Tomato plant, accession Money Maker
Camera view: horizontal (90 deg, fisheye); turntable rotation: 270 degrees
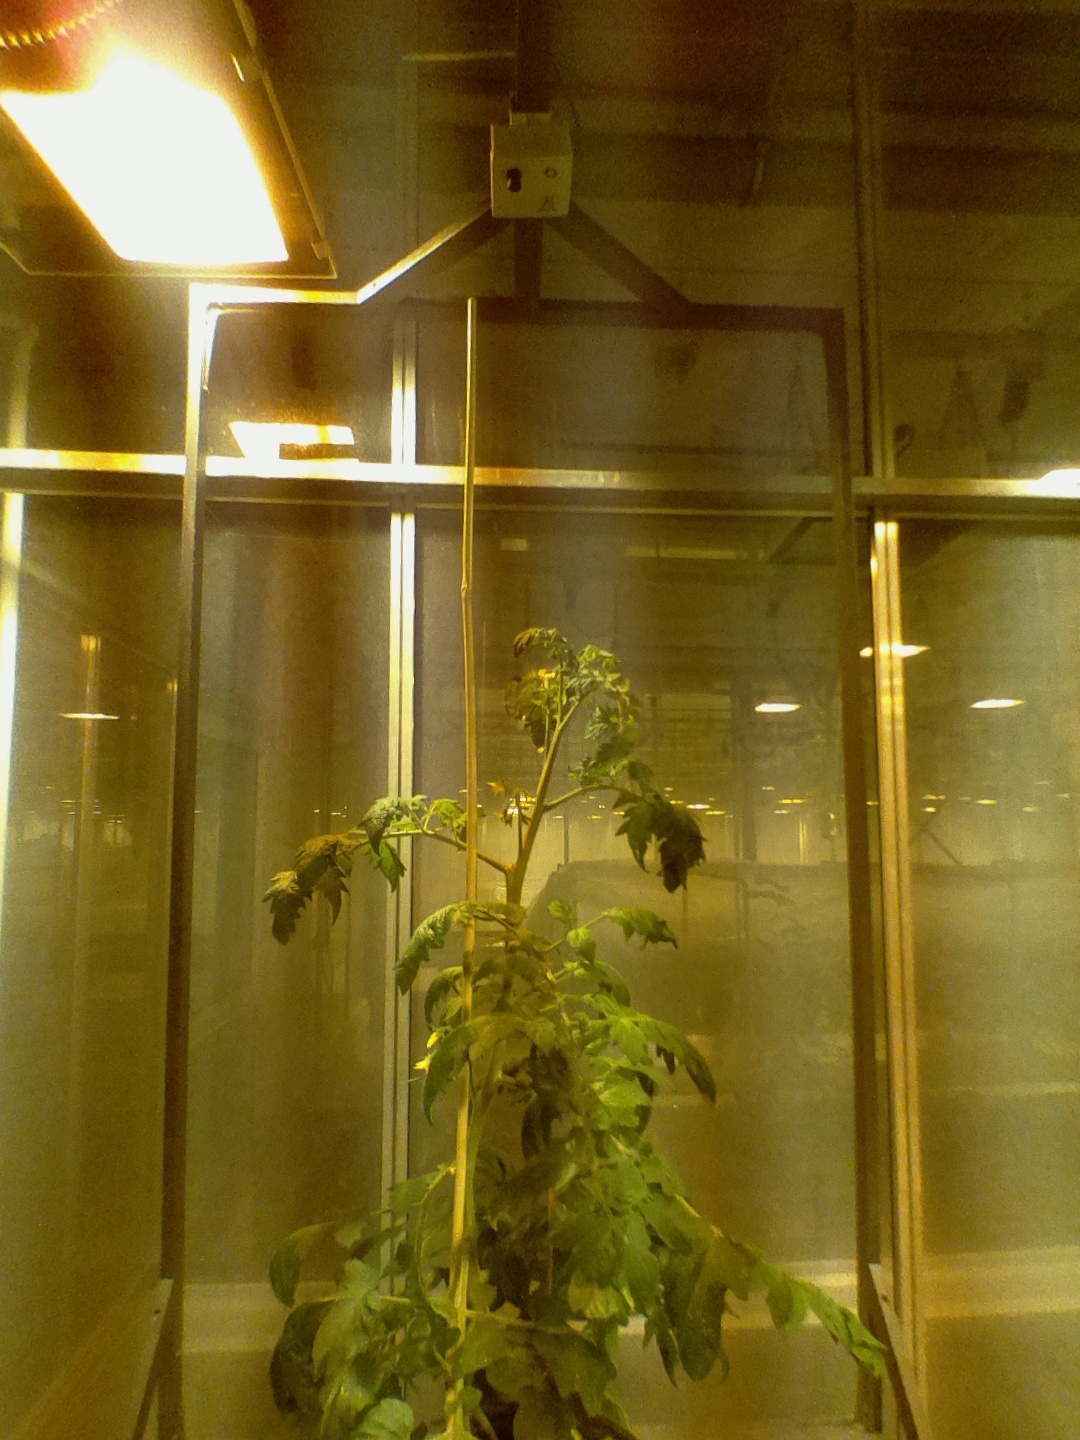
BBCH growth stage 67: Full flowering, 70%-80% of flowers open, more petals falling